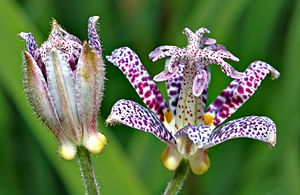
Lodden tudselilje
Lodden tudsesiv er en løvfældende staude med opret, let overhængende vækst. Hele planten er giftig.